Abram Duryée

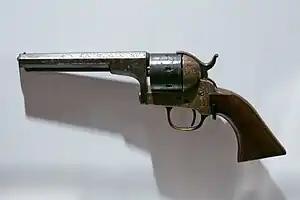
Duryée's sidearm, a seven-shot, 32-Caliber, Moore's Single Action Belt Revolver

Just after the start of the Civil War, Duryée raised a new regiment, the 5th New York Volunteers, in less than a week. He became its colonel on May 14, 1861. It was one of the several Zouave units that were formed in the mid-19th century. "Duryée's Zouaves", as they became known, fought at Big Bethel. Duryée was appointed brigadier general, on August 31, 1861, to rank from that date. President Abraham Lincoln submitted the nomination to the U.S. Senate on December 21, 1861, and the Senate confirmed the nomination on February 3, 1862. Duryée was given command of a brigade in the division under General James B. Ricketts. He later fought in the Battle of Cedar Mountain, Second Battle of Bull Run, and several others. At the Battle of Antietam, he succeeded Ricketts as division commander, when the latter was wounded. He was not afraid to be in the thick of the action; he was wounded at Second Bull Run, South Mountain, and Antietam.